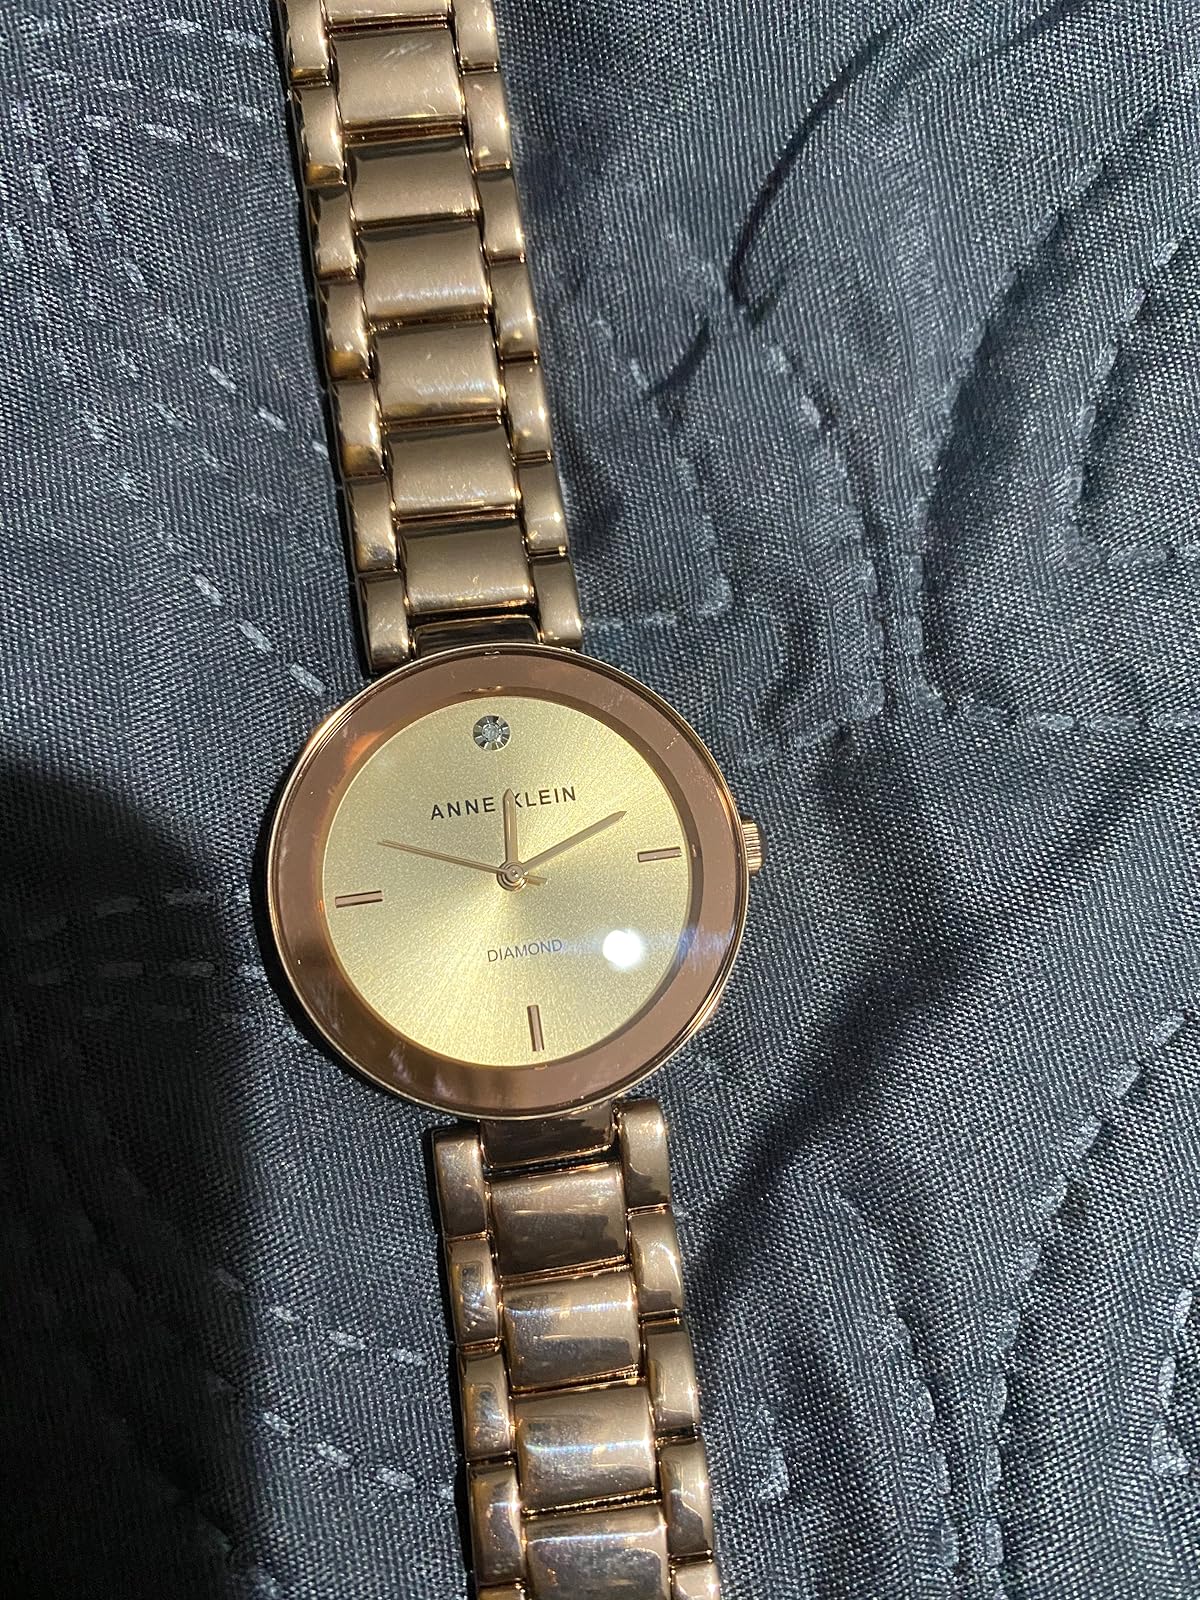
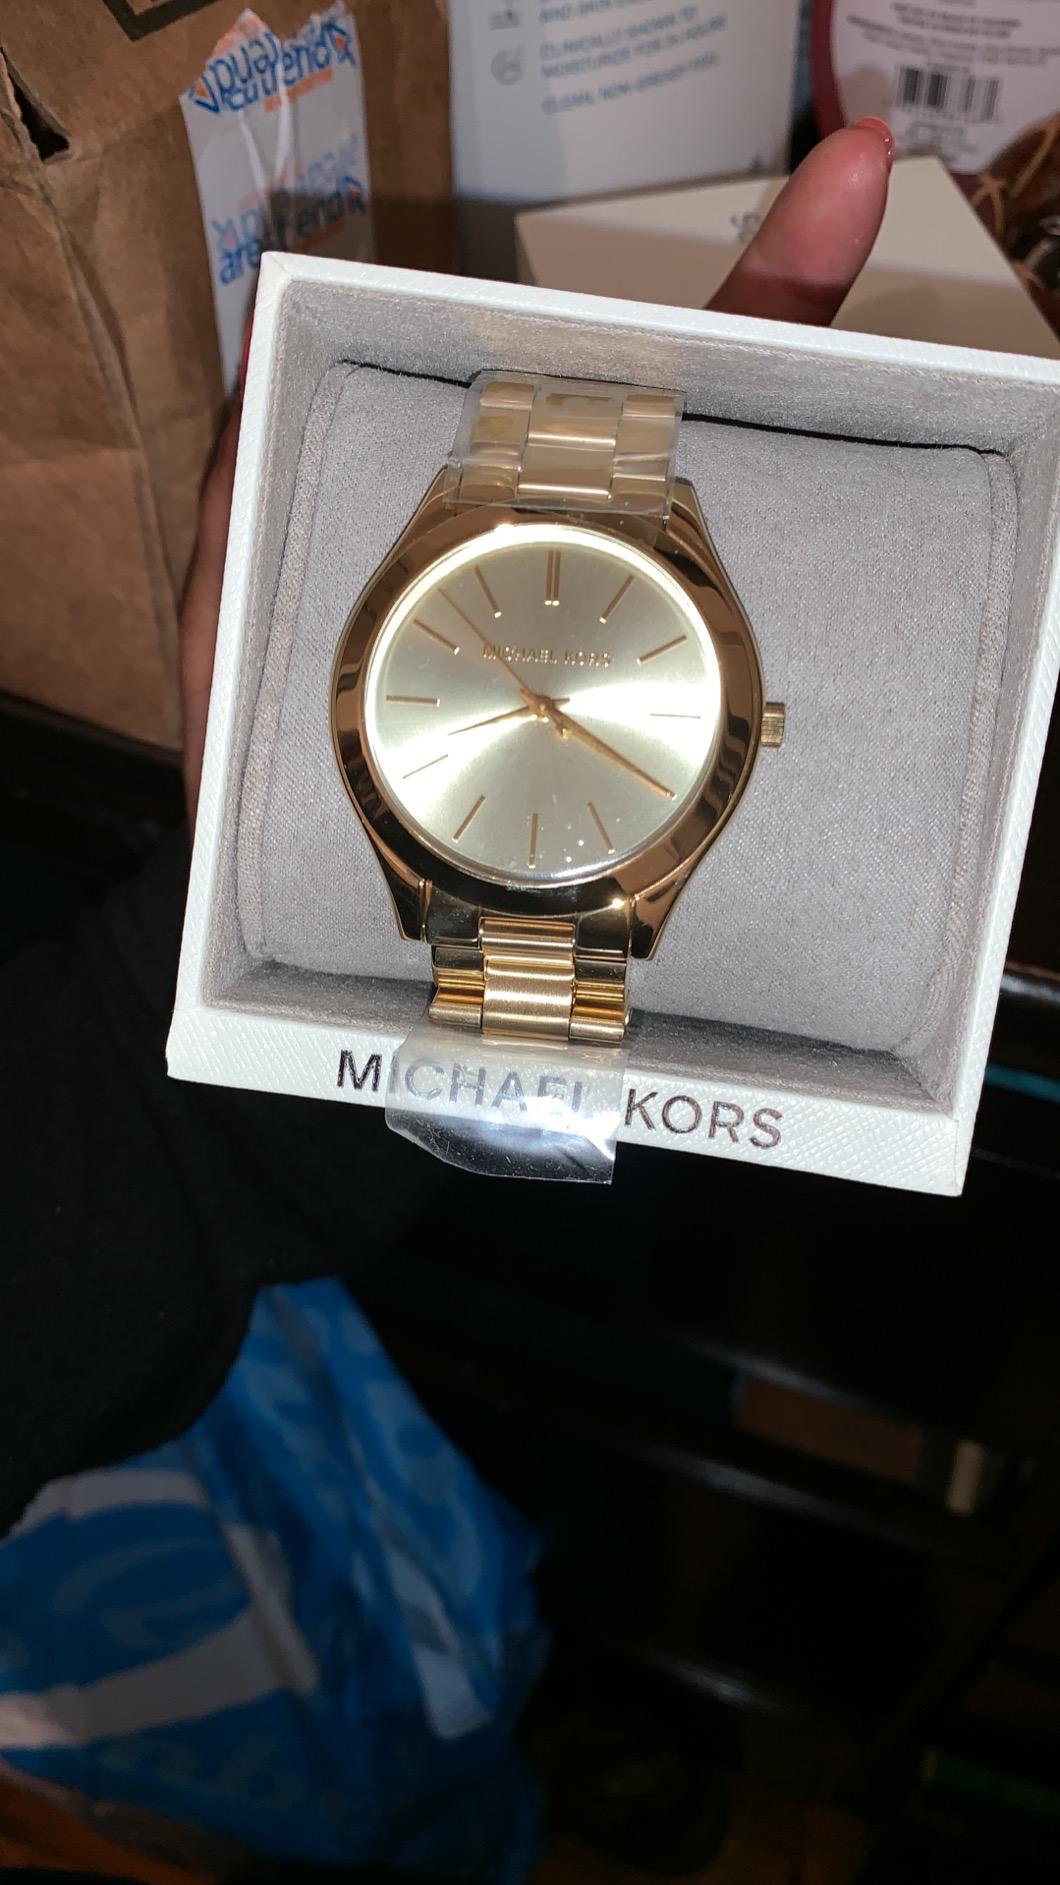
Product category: accessories_watch
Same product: no